Steam-powered vessel

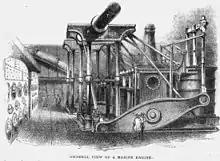
Engine Room, illustrated in "Harper's New Monthly Magazine, No. XII", May 1851, Vol. II

"Steamship" generally refers to a larger steam-powered ship, usually ocean-going, capable of carrying a (ship's) boat. The engine room, to the right, is a concept drawing during the construction of the ship. The term steam wheeler is archaic and rarely used. In England, "steam packet", after its sailing predecessor, was the usual term; even "steam barge" could be used (Steam tonnage in Lloyd's Register exceeded sailing ships tonnage by 1865). The French transatlantic steamer was probably the last of her type to be equipped with sails, although she never used them. Steamships in turn were overtaken by diesel-driven ships in the second half of the 20th century. Most warships used steam propulsion from the 1860s until the late 20th century